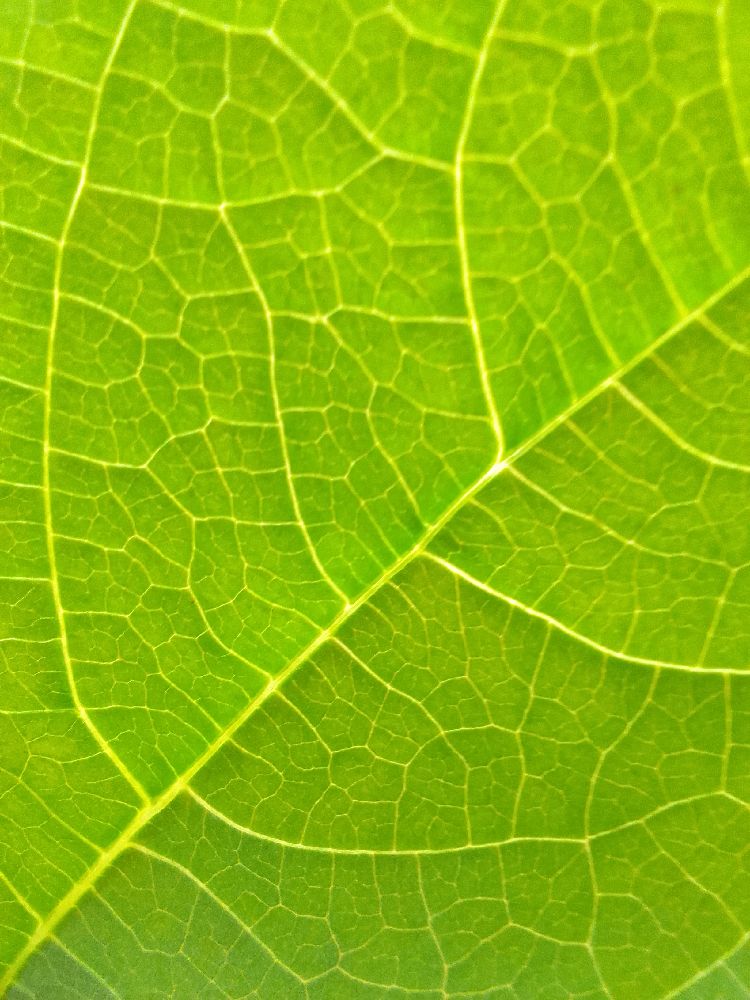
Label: healthy